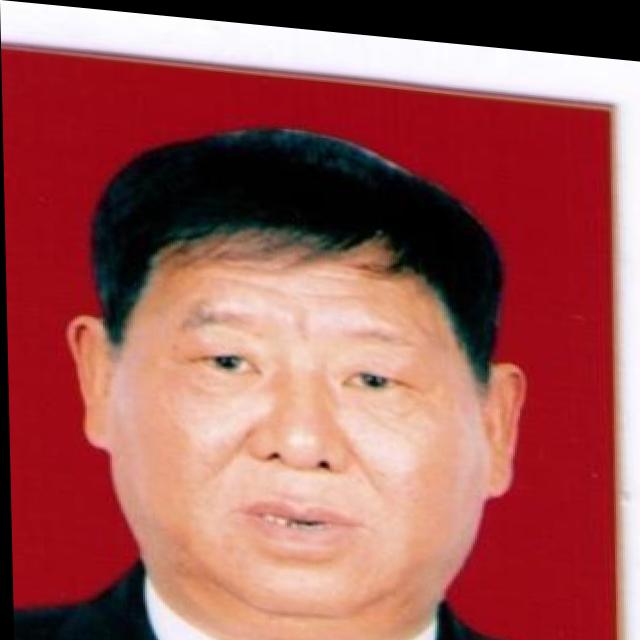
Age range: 45-64